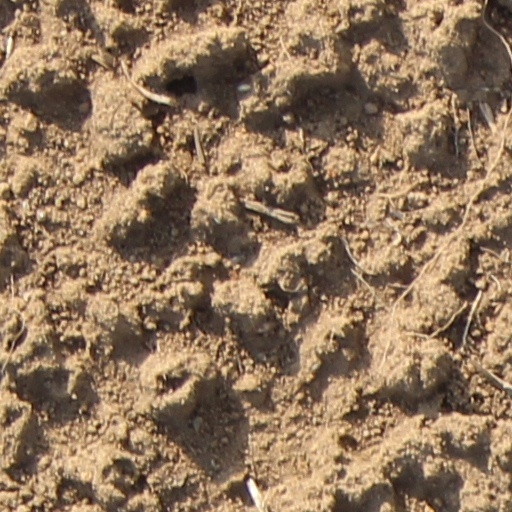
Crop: wheat